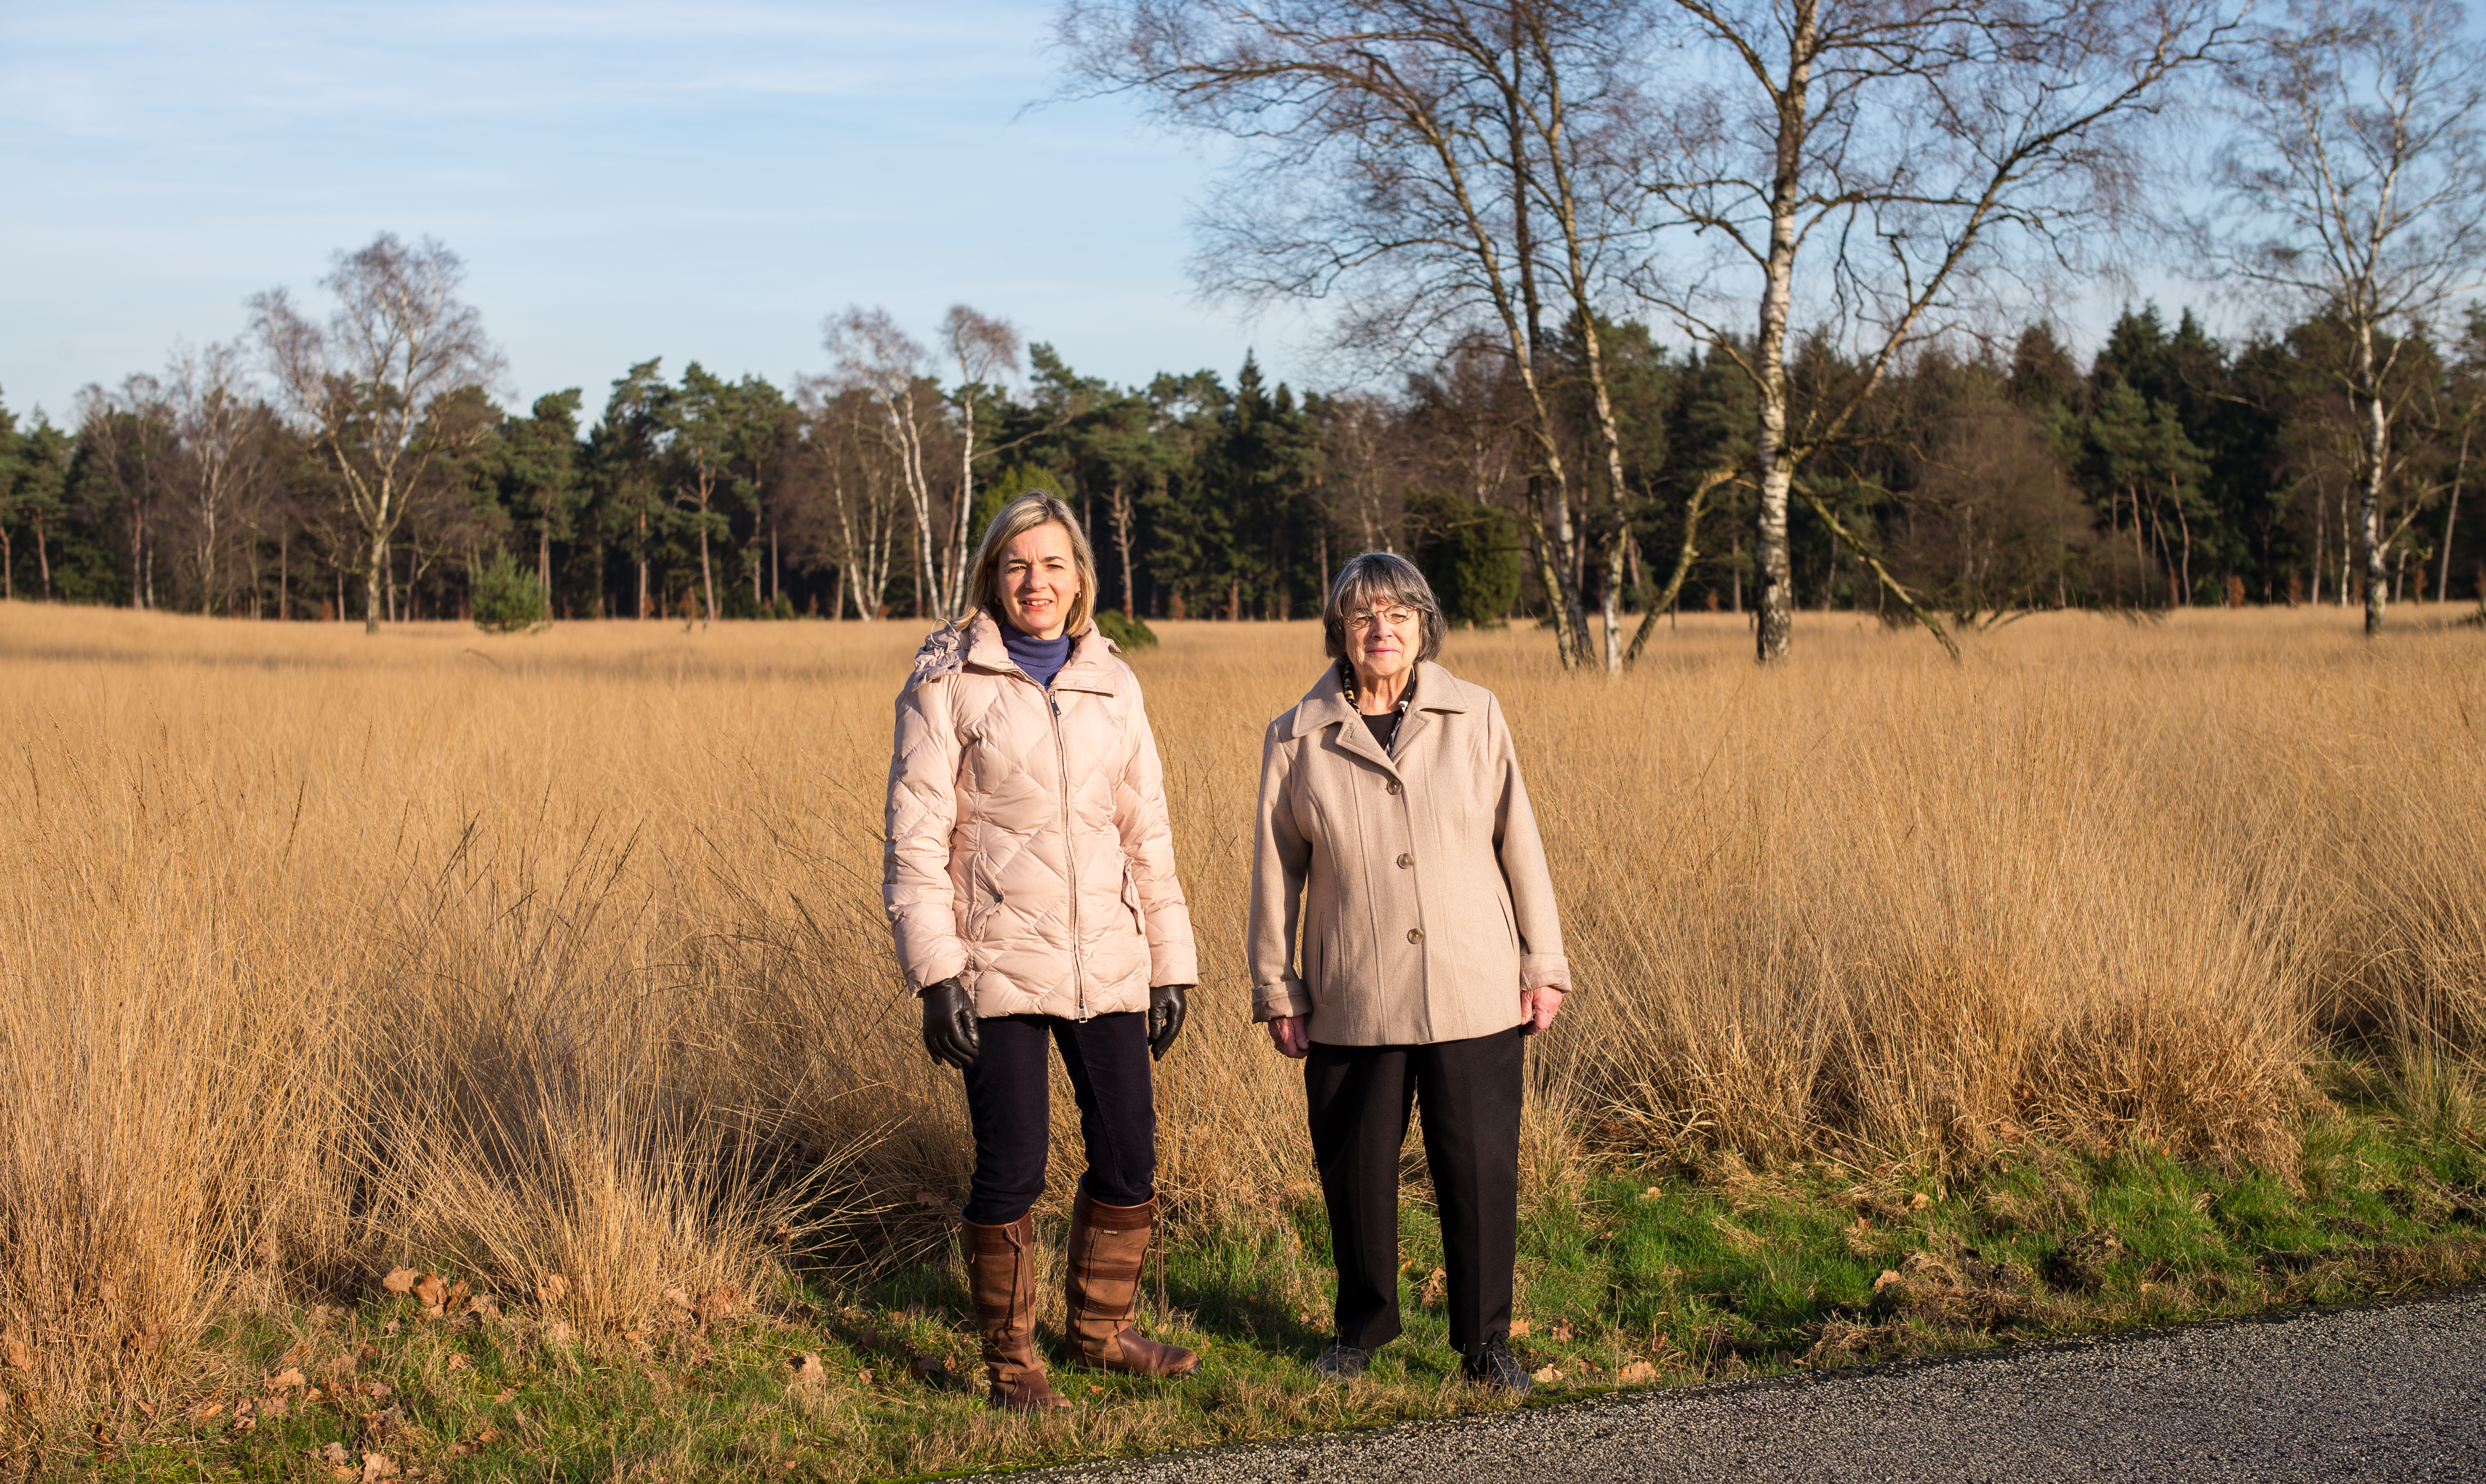
people, portrait, spring, christmas, family, ceremony, holland, netherlands, m, dutch, photograph, 50, leica, 240, summilux, rural area